Aegilops

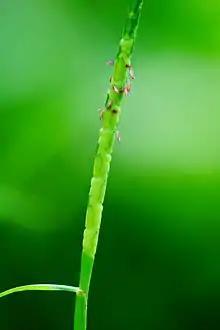
"Aegilops tauschii"

Species once regarded as members of "Aegilops" but now considered better suited to other genera: "Ctenium", "Dactyloctenium", "Elymus", "Eremochloa", "Ophiuros", "Parapholis", "Rottboellia", and "Triticum"